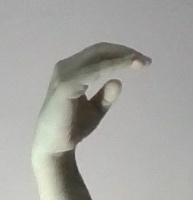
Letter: jeem